Beiste (Glee)

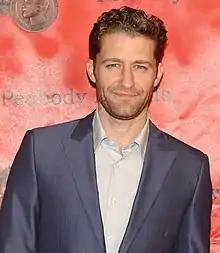
One reviewer called the moment when Will (Matthew Morrison, "pictured") kissed Coach Beiste "somehow both heartfelt and completely horrifying".

In Beiste's first episode, "Audition", "The Wall Street Journal" Raymund Flandez wrote that the coach was "the most interesting character so far", and one "whose comedic range is as maniacal as Coach Sue", and Amy Reiter of the "Los Angeles Times" said Beiste was "played with a perfect blend of brutishness and grace" by Jones. In Beiste's fourth appearance, for the episode entitled "Never Been Kissed", the character's storyline was met with criticism, though the acting of Jones was not. Reiter questioned why Beiste was made to look to high school students to "gauge her own desirability", an element she found "hazy and creepy". James Poniewozik of "Time" criticized the depiction of Beiste as an object of pity, and felt that Will's behavior was worse than the students' when he acted with "amazing condescension" and kissed the coach. Both Poniewozik and MTV's Aly Semigran disliked the way viewers were made complicit in Beiste's humiliation by being invited to laugh at the character's expense, and Linda Holmes of NPR criticized "Glee" for denying Beiste dignity, with the observation that such a plot would never have been given to Kurt. Emily VanDerWerff of "The A.V. Club" commented negatively on the way "Glee" plays up Beiste's "masculine nature" while simultaneously lecturing viewers against mocking Beiste. She called the kiss "somehow both heartfelt and completely horrifying". IGN's Robert Canning praised Jones in her "best performance this season", as well as Beiste's "raw and real" confession to Will.